Gitte Spee

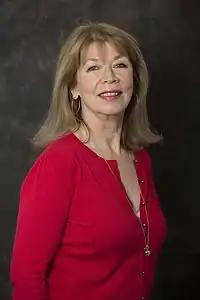
Gitte Spee

Gitte Spee (born December 29, 1950, Surabaya), is a Dutch illustrator of children's books. She studied at the Gerrit Rietveld Academie, a renowned academy of fine art and design in the Netherlands, and currently works in Amsterdam. A number of the books she has illustrated have been translated into English by Gecko Press.